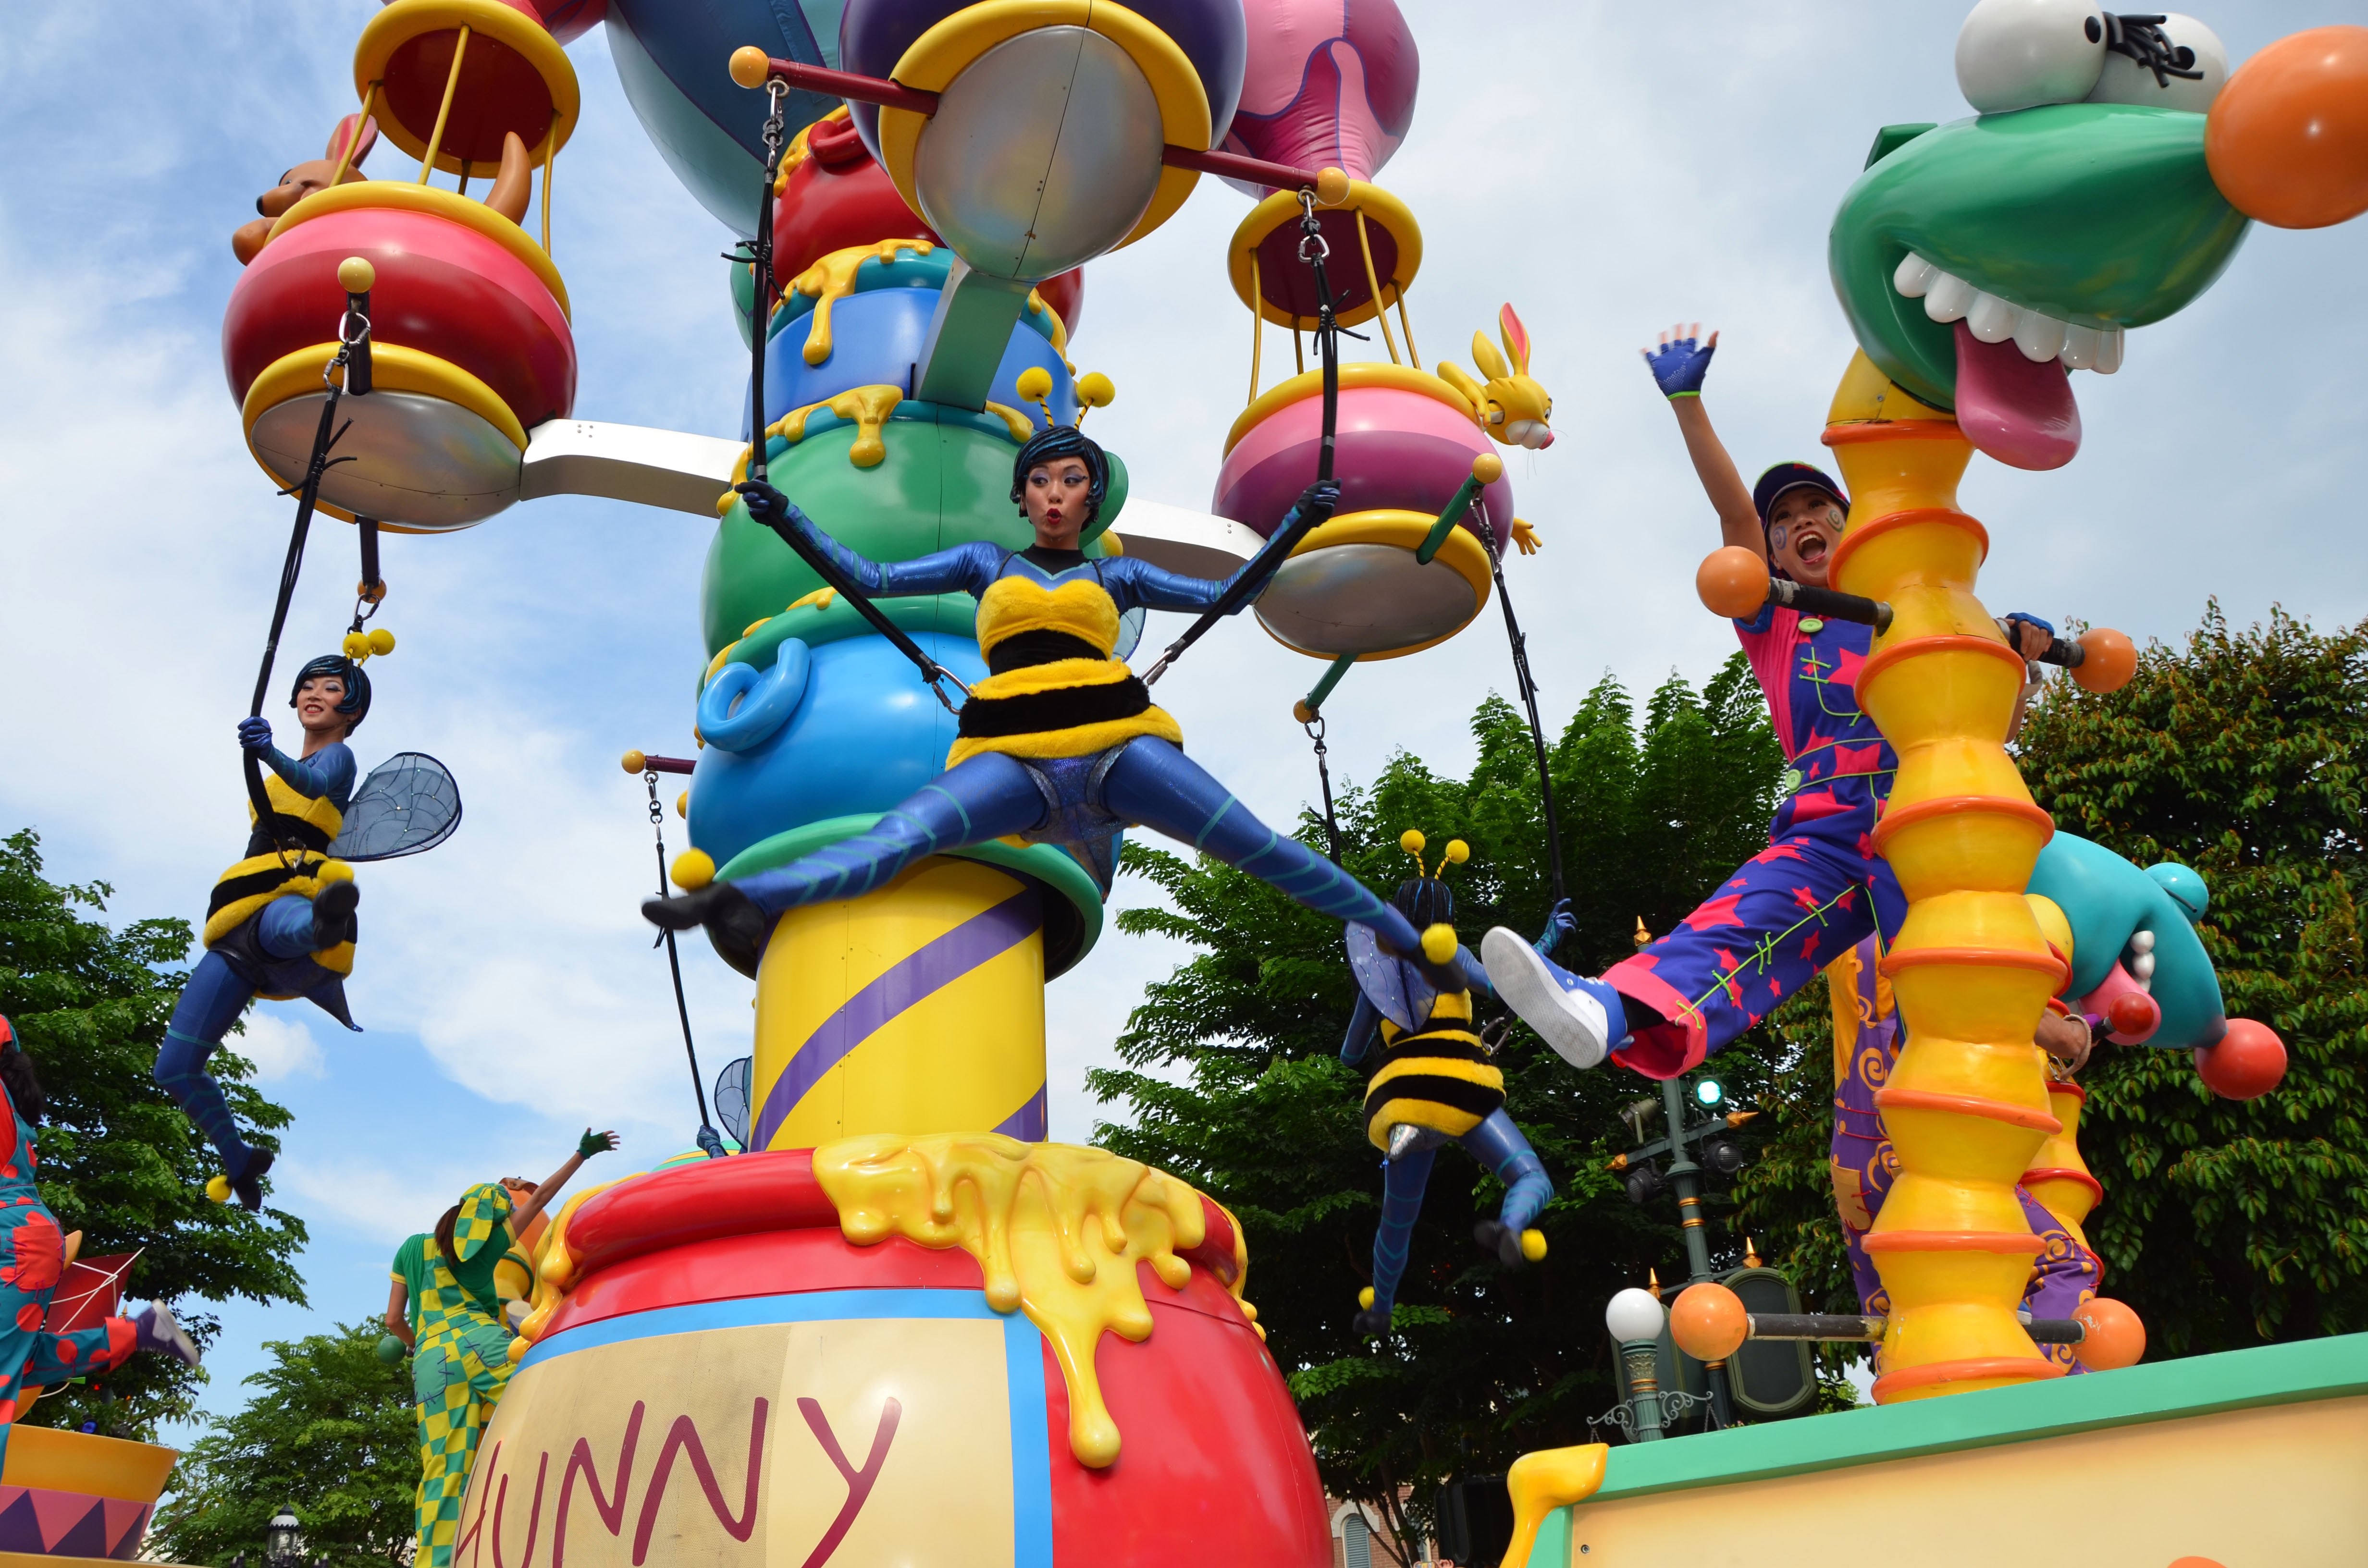
balloon, amusement park, park, toy, parade, festival, resort, fair, amusement ride, outdoor recreation, disney land, the procession, walt disney world